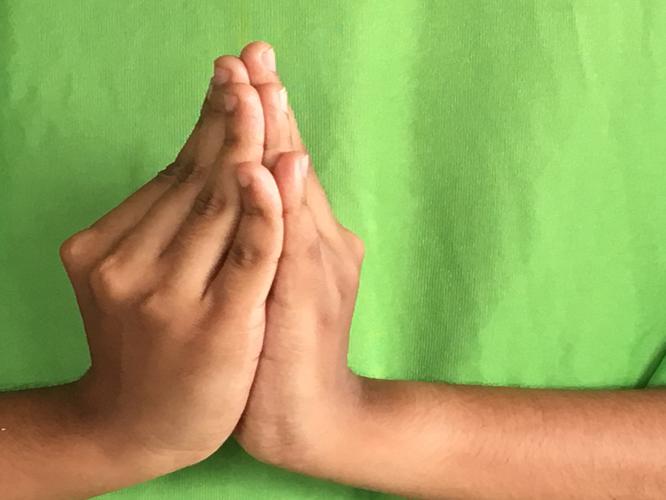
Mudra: Kapotham
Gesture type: double_hand